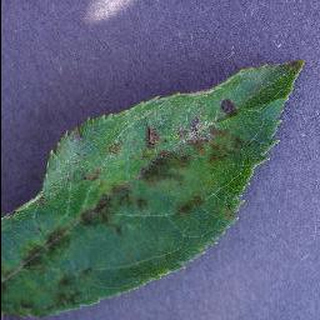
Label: apple_apple_scab